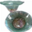
Label: bowl